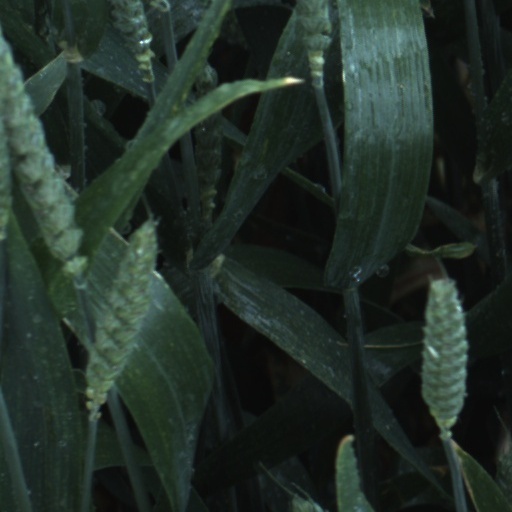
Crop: wheat